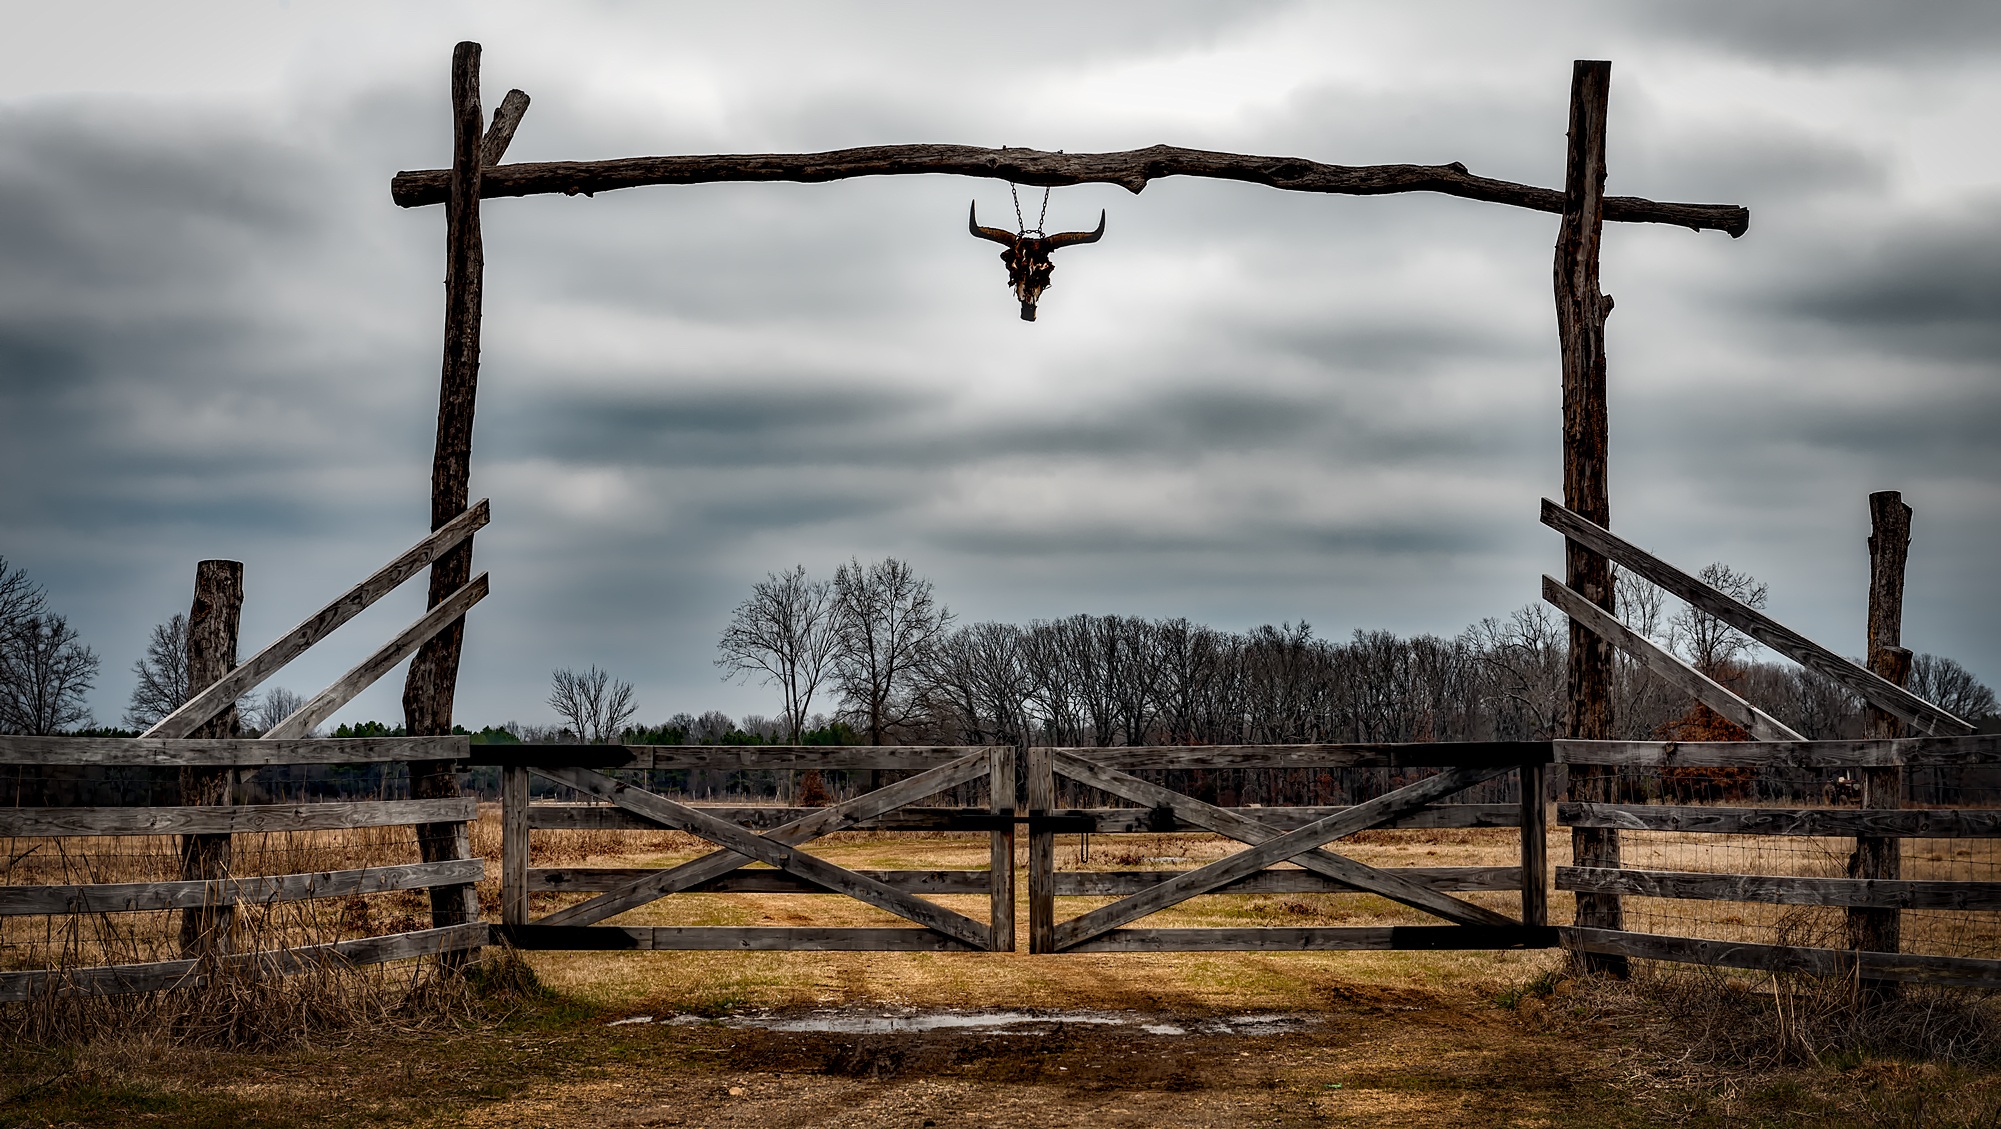
landscape, tree, fence, barbed wire, sky, field, farm, meadow, evening, entrance, ranch, industry, electricity, hdr, clouds, texas, rural area, cow skull, urban area, outdoor structure, wire fencing, home fencing